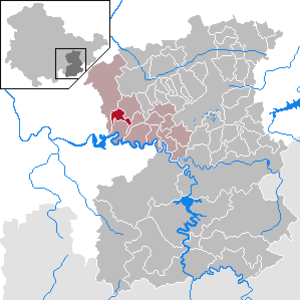
Seisla est une municipalité allemande du land de Thuringe, dans l'arrondissement de Saale-Orla, au centre de l'Allemagne. En 2015, sa population est de 144 habitants.